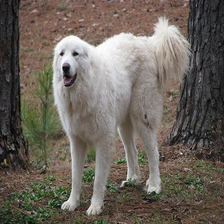
Species: dog
Breed: great pyrenees